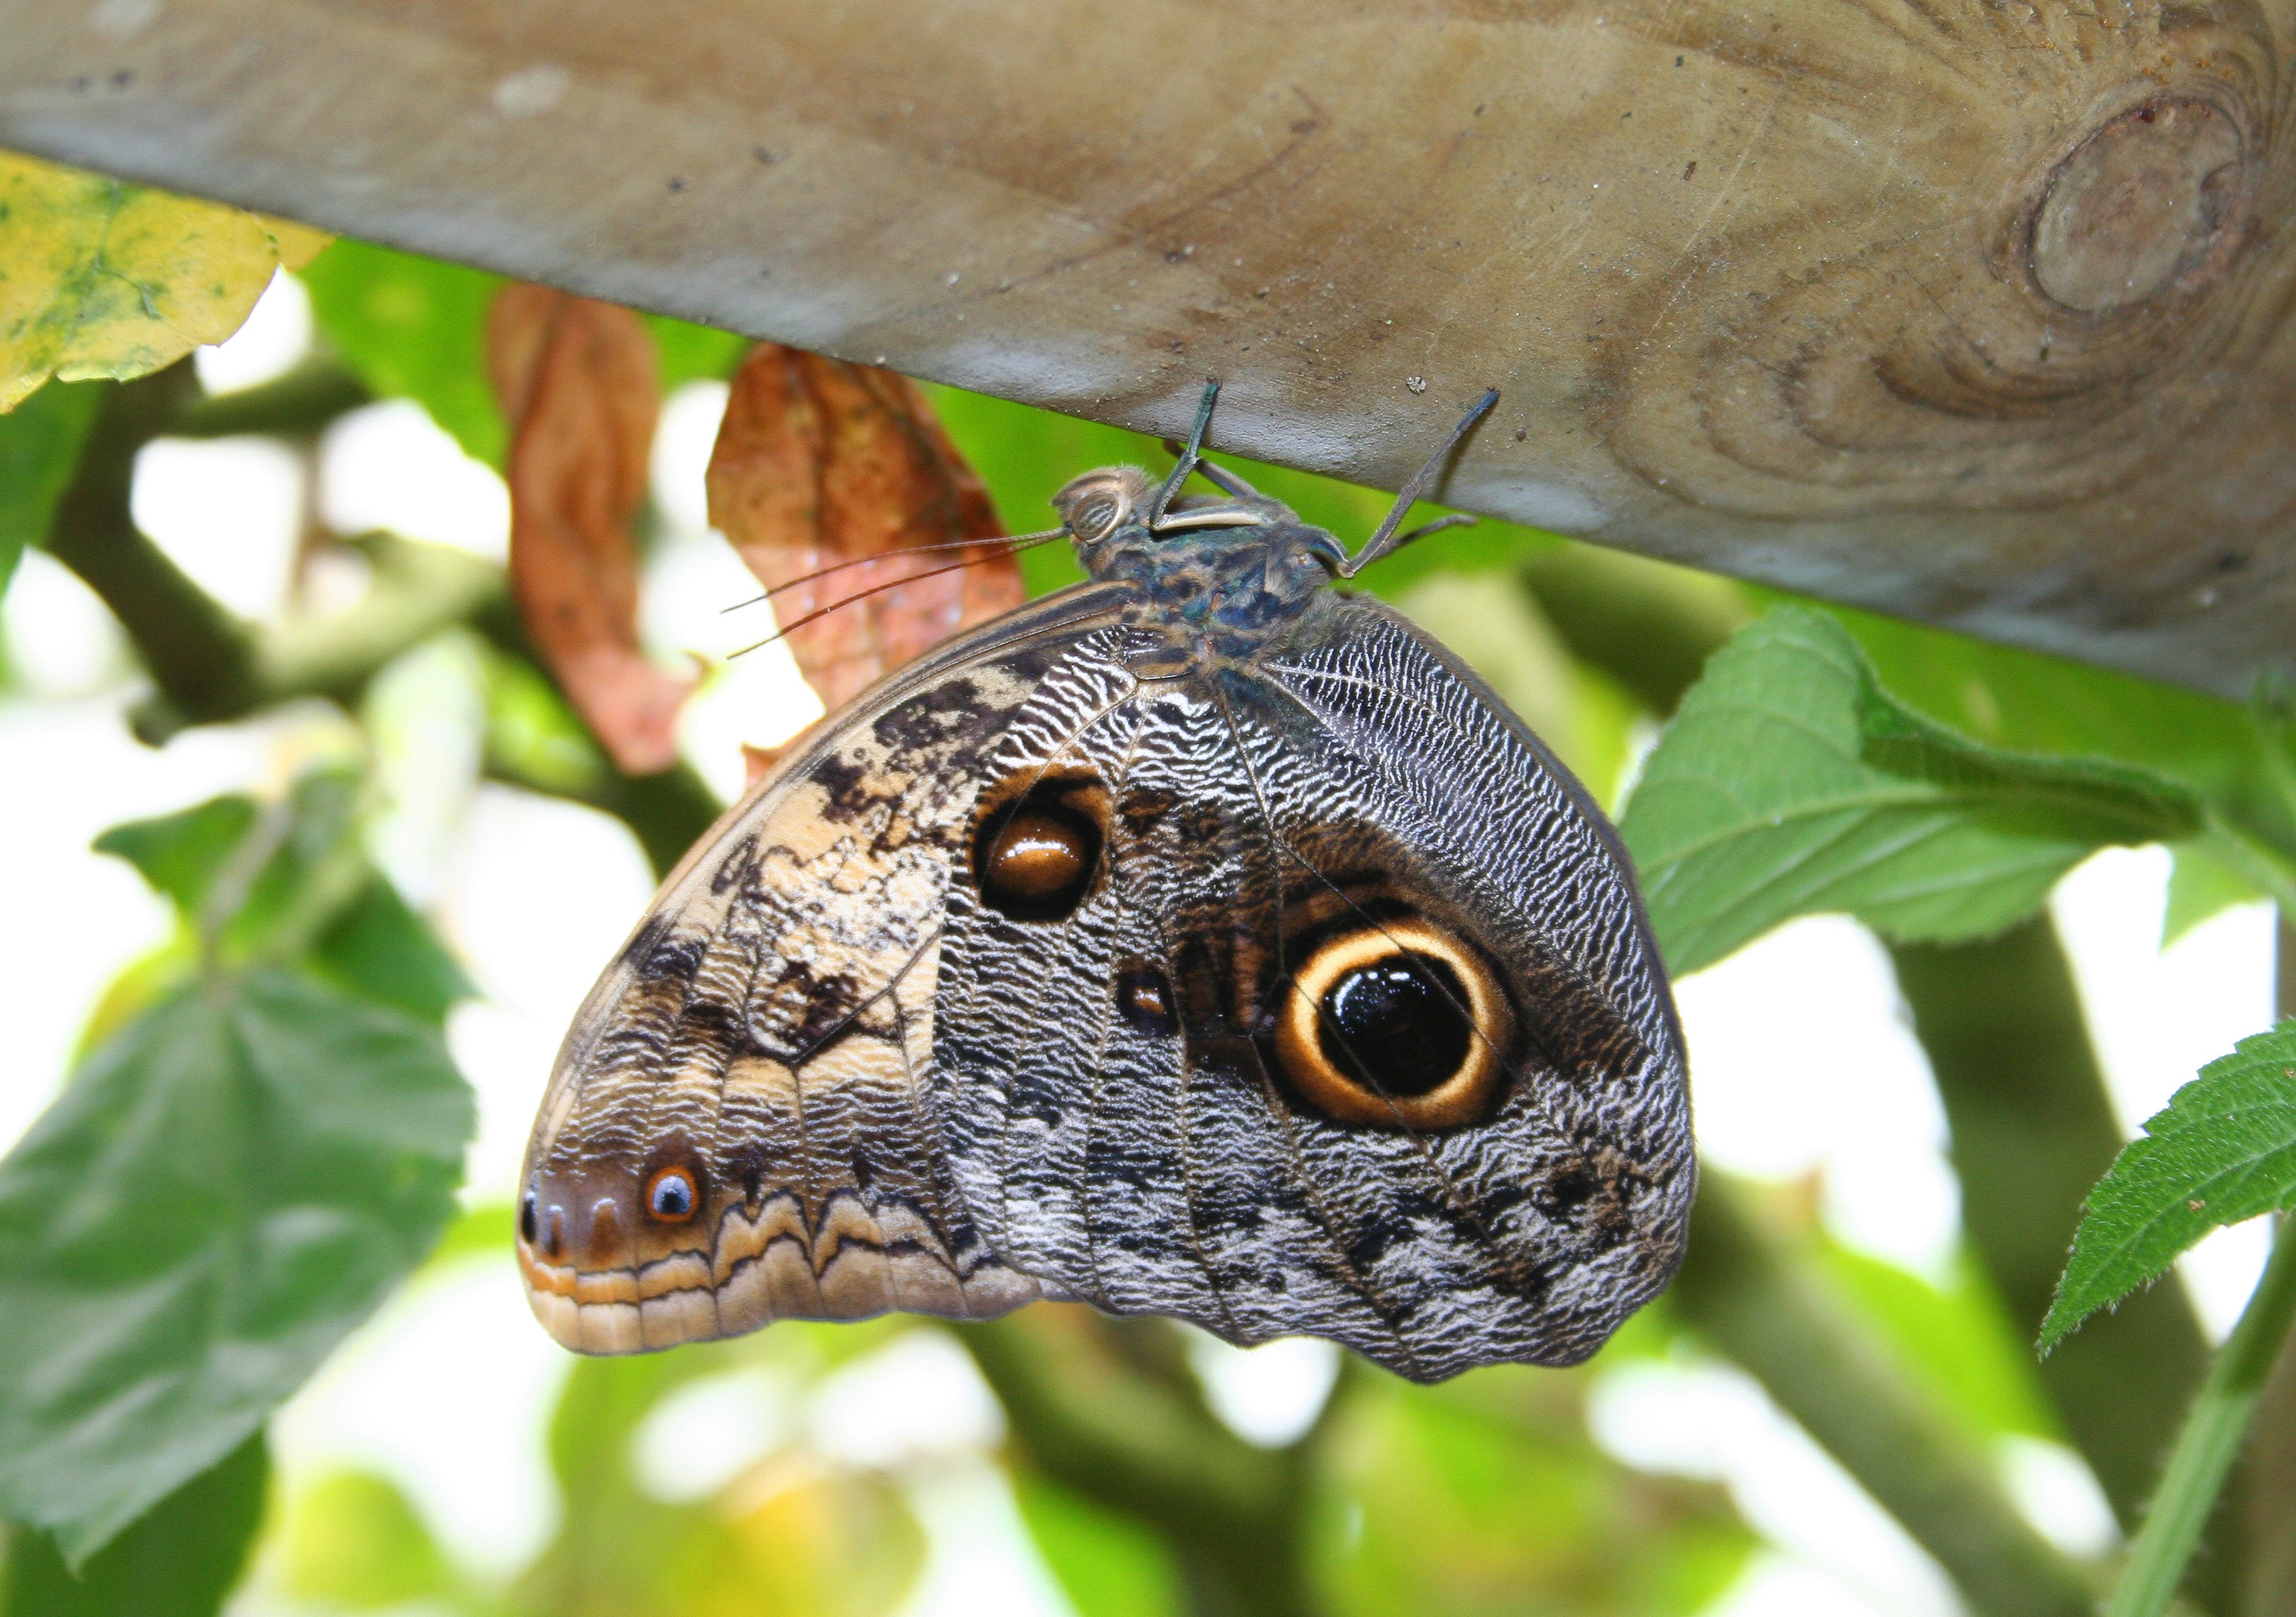
nature, leaf, flower, wildlife, green, jungle, insect, botany, moth, butterfly, fauna, invertebrate, caterpillar, close up, macro photography, public record, butterfly caterpillar, pollinator, moths and butterflies